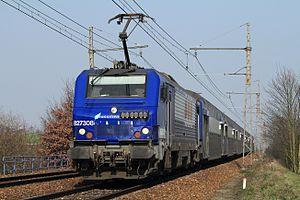
Passage de la BB 27308 emmenant un train à destination de Rambouillet au PK 35,7 de la ligne de Paris-Montparnasse à Brest, France.
Les BB 27300 sont des locomotives électriques de la gamme Prima. Directement dérivées des BB 27000 affectées au fret, elles en sont la version adaptée à la circulation avec voyageurs sur le réseau Transilien avec arrêts et démarrages fréquents. Depuis 2006, elles circulent sur le réseau Paris-Montparnasse et depuis 2007 sur les groupes IV, V et VI du réseau Paris-Saint-Lazare, en tête de rames composées de voitures de banlieue à deux niveaux rénovées. Une fois les VB 2N réformées à l'horizon 2021, les locomotives du parc rejoindront d'autres activités de la SNCF.
On appelle livrée la décoration extérieure d'un matériel roulant ferroviaire. Au cours de son histoire, depuis 1938, la Société nationale des chemins de fer français a utilisé de nombreuses livrées liées aux modes et aux changements de matériels. Certaines sont des essais sans lendemain sur quelques machines, d'autres sont de véritables marqueurs de l'identité de l'entreprise, par exemple la livrée « béton ».
Transilien est le nom du réseau de trains de banlieue de SNCF Voyageurs desservant principalement les gares d'Île-de-France. La zone couverte ne correspond pas exactement aux limites administratives de la région : les trains desservent aussi plusieurs gares situées en Normandie, dans les Hauts-de-France et en région Centre-Val de Loire. A contrario, quelques gares situées aux marges de la région ne sont pas desservies par le réseau, mais uniquement par les trains express régionaux des régions voisines. Il est l'héritier des trains de banlieue qui existaient depuis la fin du XIXᵉ siècle.
La ligne N du Transilien, plus souvent simplement dénommée ligne N, est une ligne de trains de banlieue qui dessert l'ouest de l'Île-de-France. Elle relie Paris-Montparnasse à Mantes-la-Jolie, Dreux et Rambouillet.